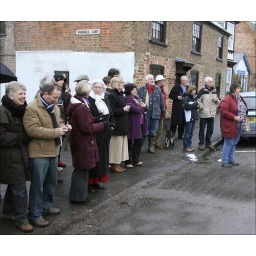
Richard(white beard and red scarf) host for the occasion with home brewed beer etc. much enjoyed by all.